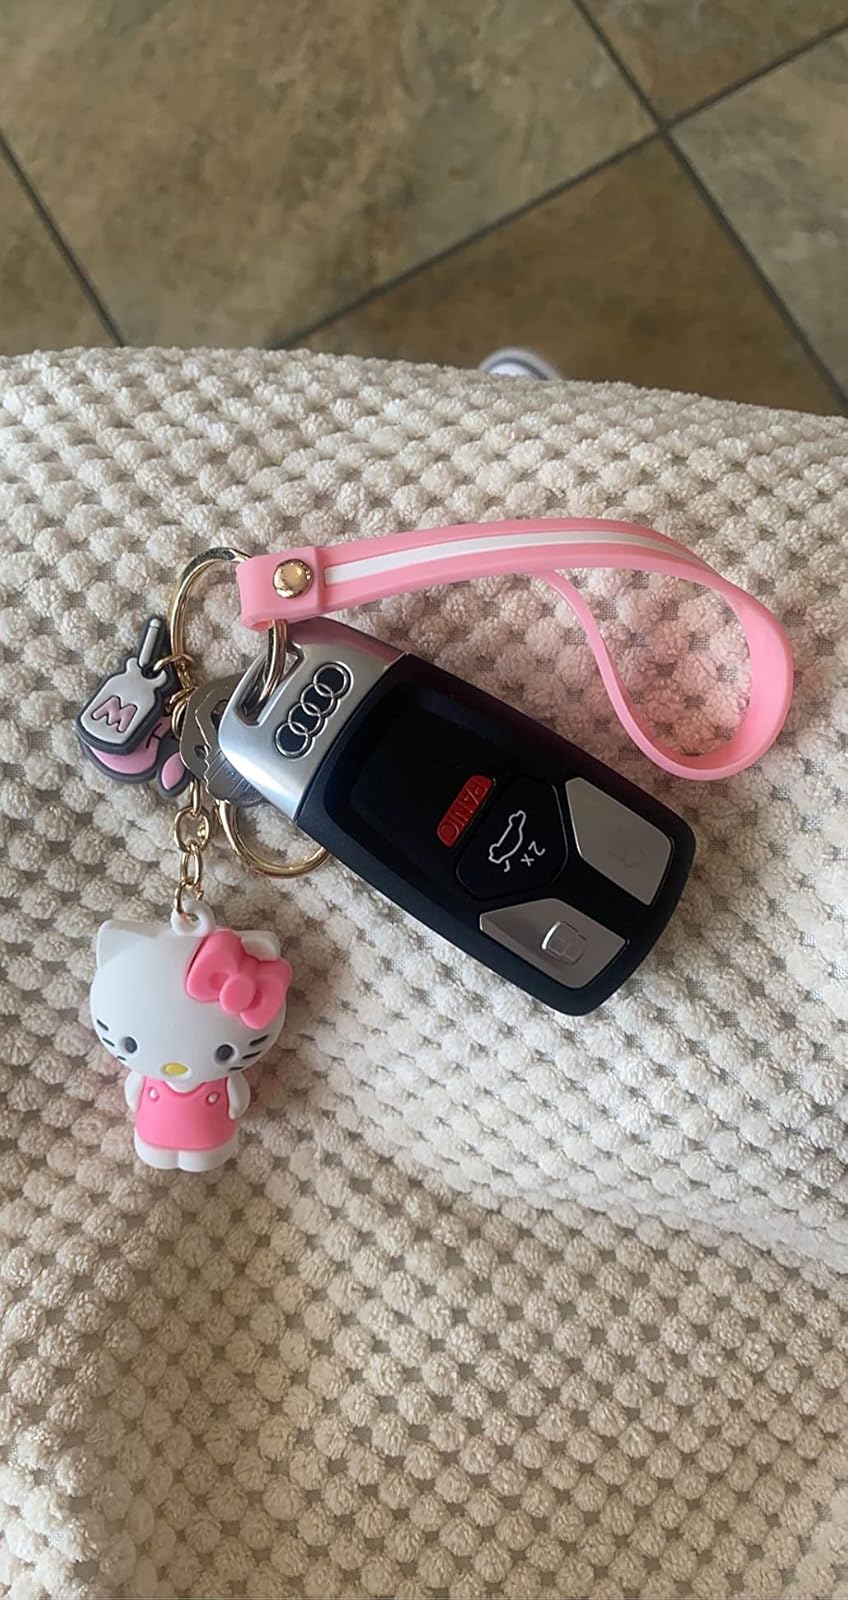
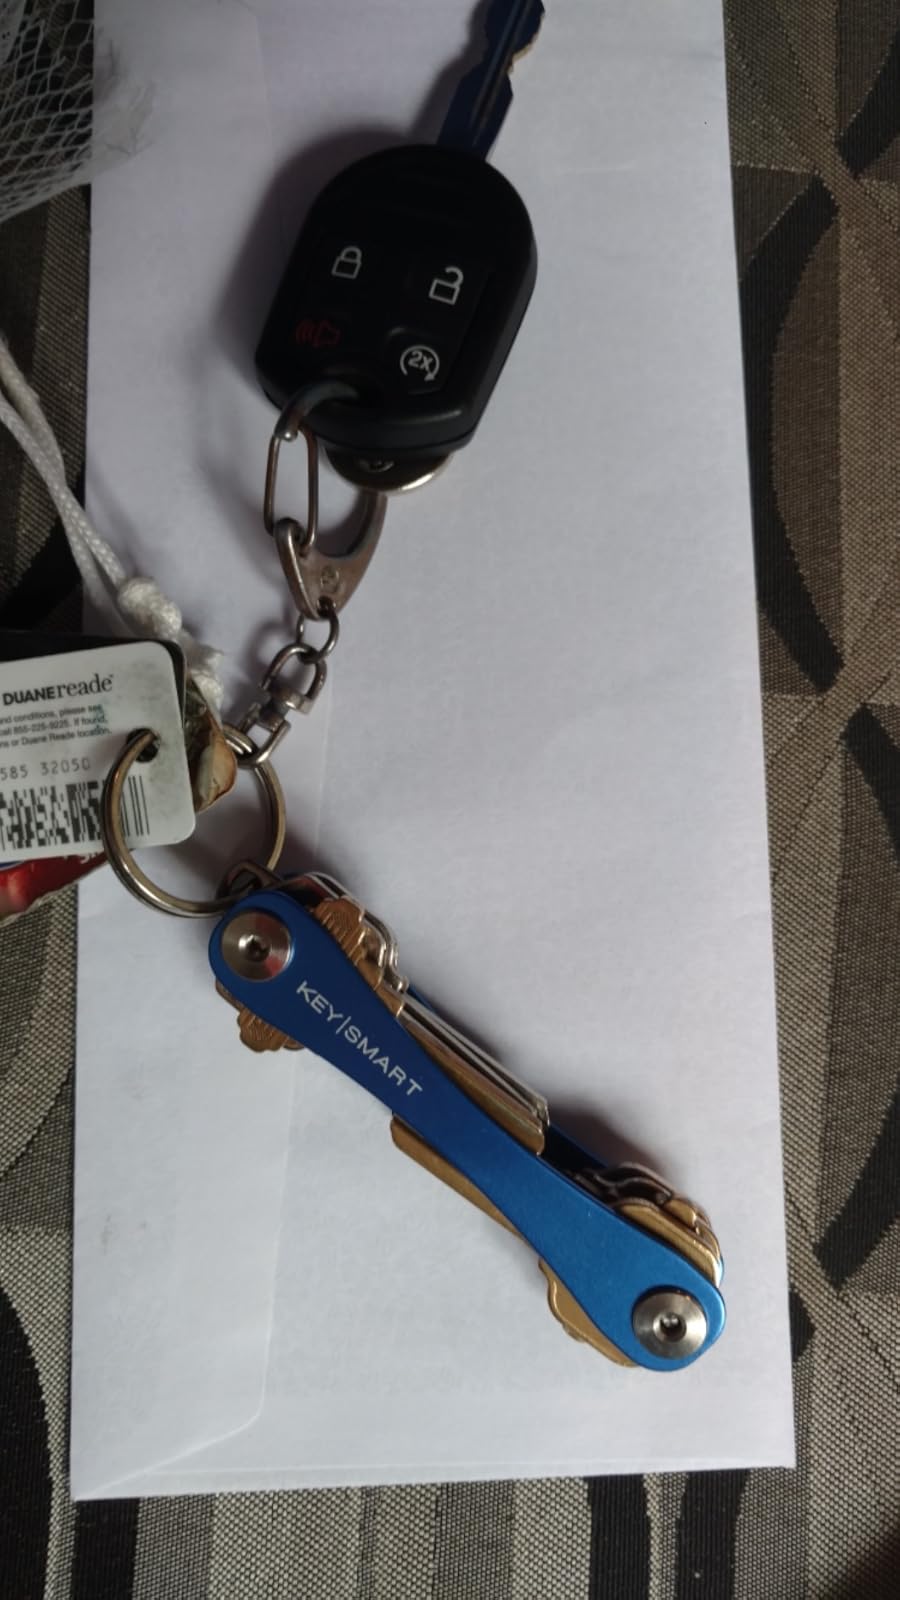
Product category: accessories_keychain
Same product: no